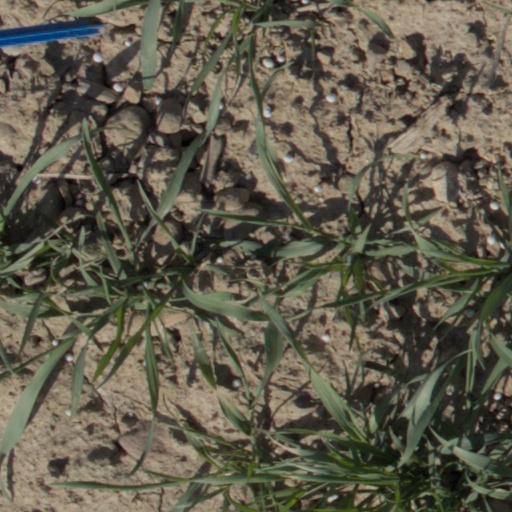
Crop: wheat